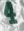
Number: 4